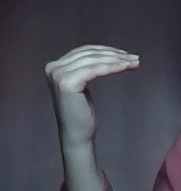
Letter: haa